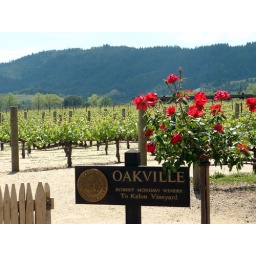
This shot shows the red roses in bloom and the grapevines in the background.